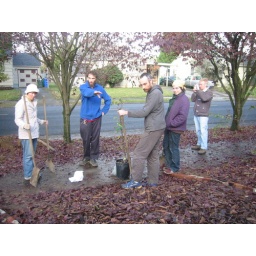
Planting an apple tree in our front yard for Will &amp;amp; Katie's first wedding anniversary.